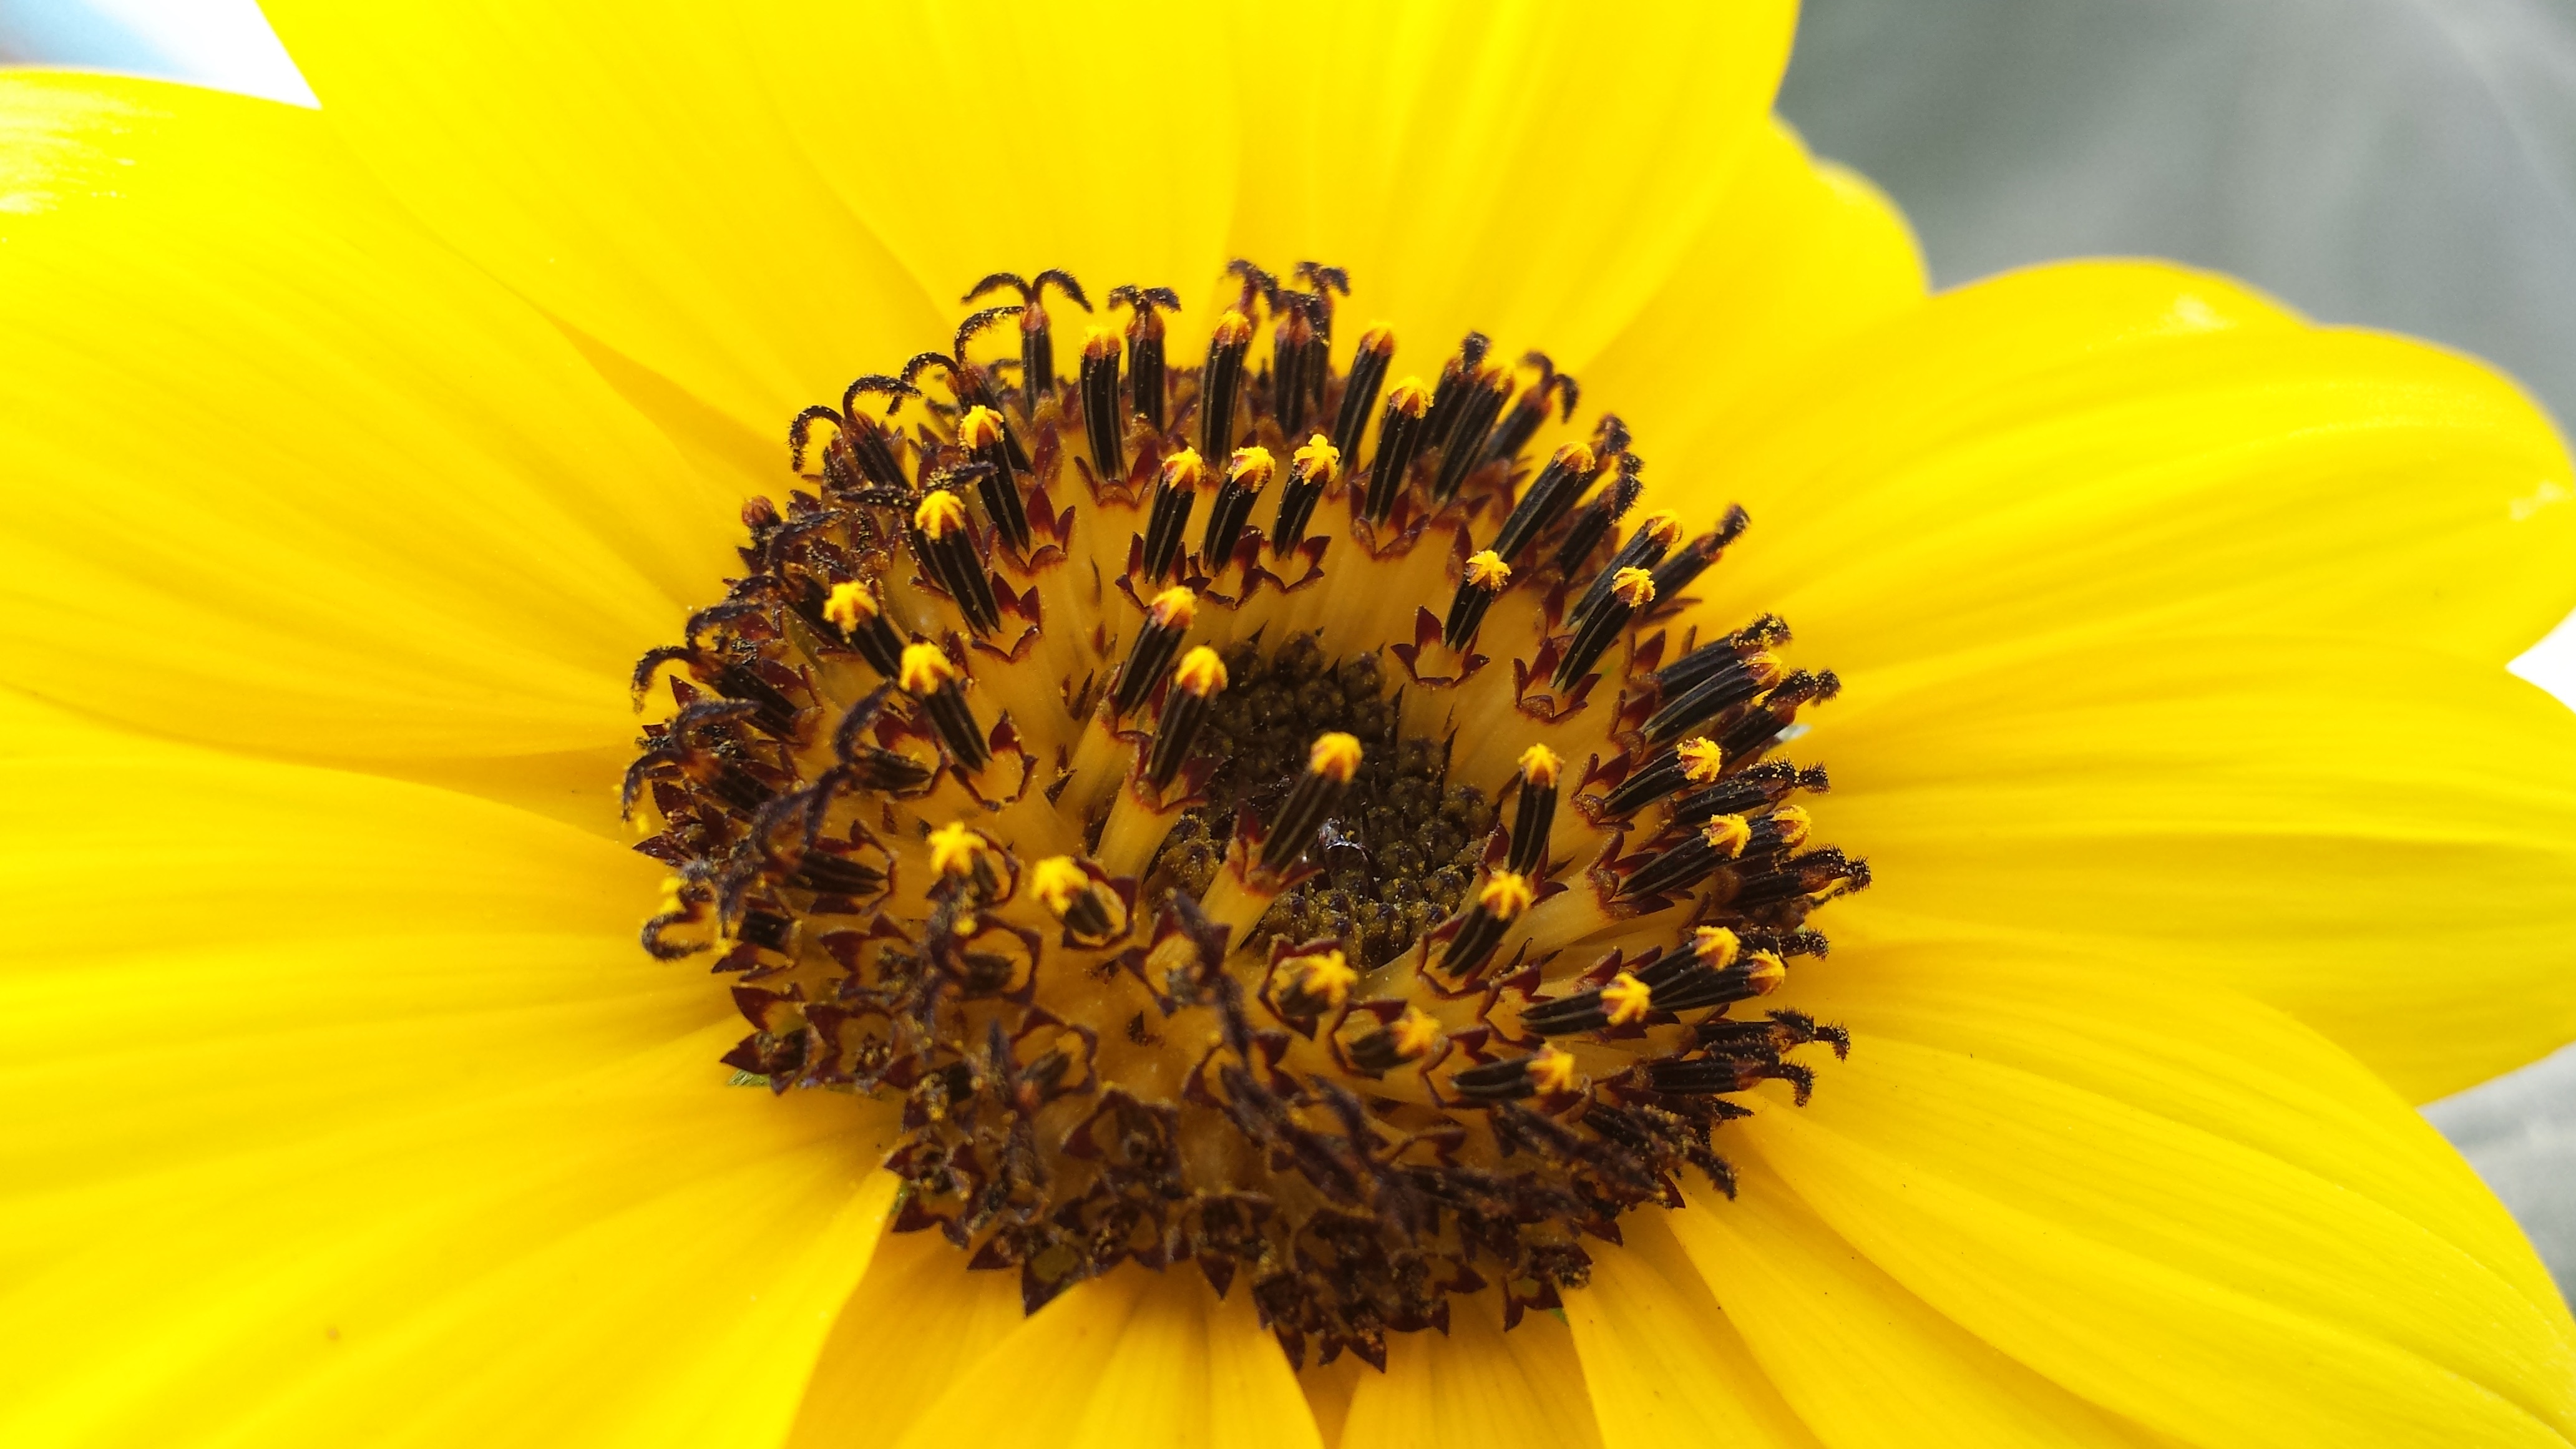
plant, photography, flower, petal, pollen, insect, yellow, flora, sunflower, close up, bee, nectar, macro photography, flowering plant, honey bee, daisy family, sunflower seed, annual plant, plant stem, land plant, membrane winged insect